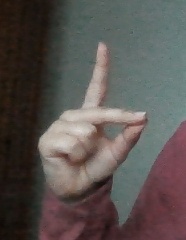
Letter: ta